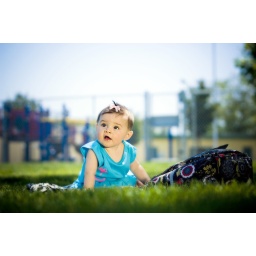
Jolee in her blue dress